Battle of Püchen

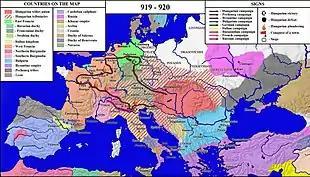
The Hungarian campaign in Europe of 919-920, which resulted in the Hungarian victories of Püchen against the king of East Francia and of 920 against the Burgundian king from 920 in Italy.

Based on this secondary source, we can conclude that in the Battle of Püchen, the Hungarians used their most known war tactic: